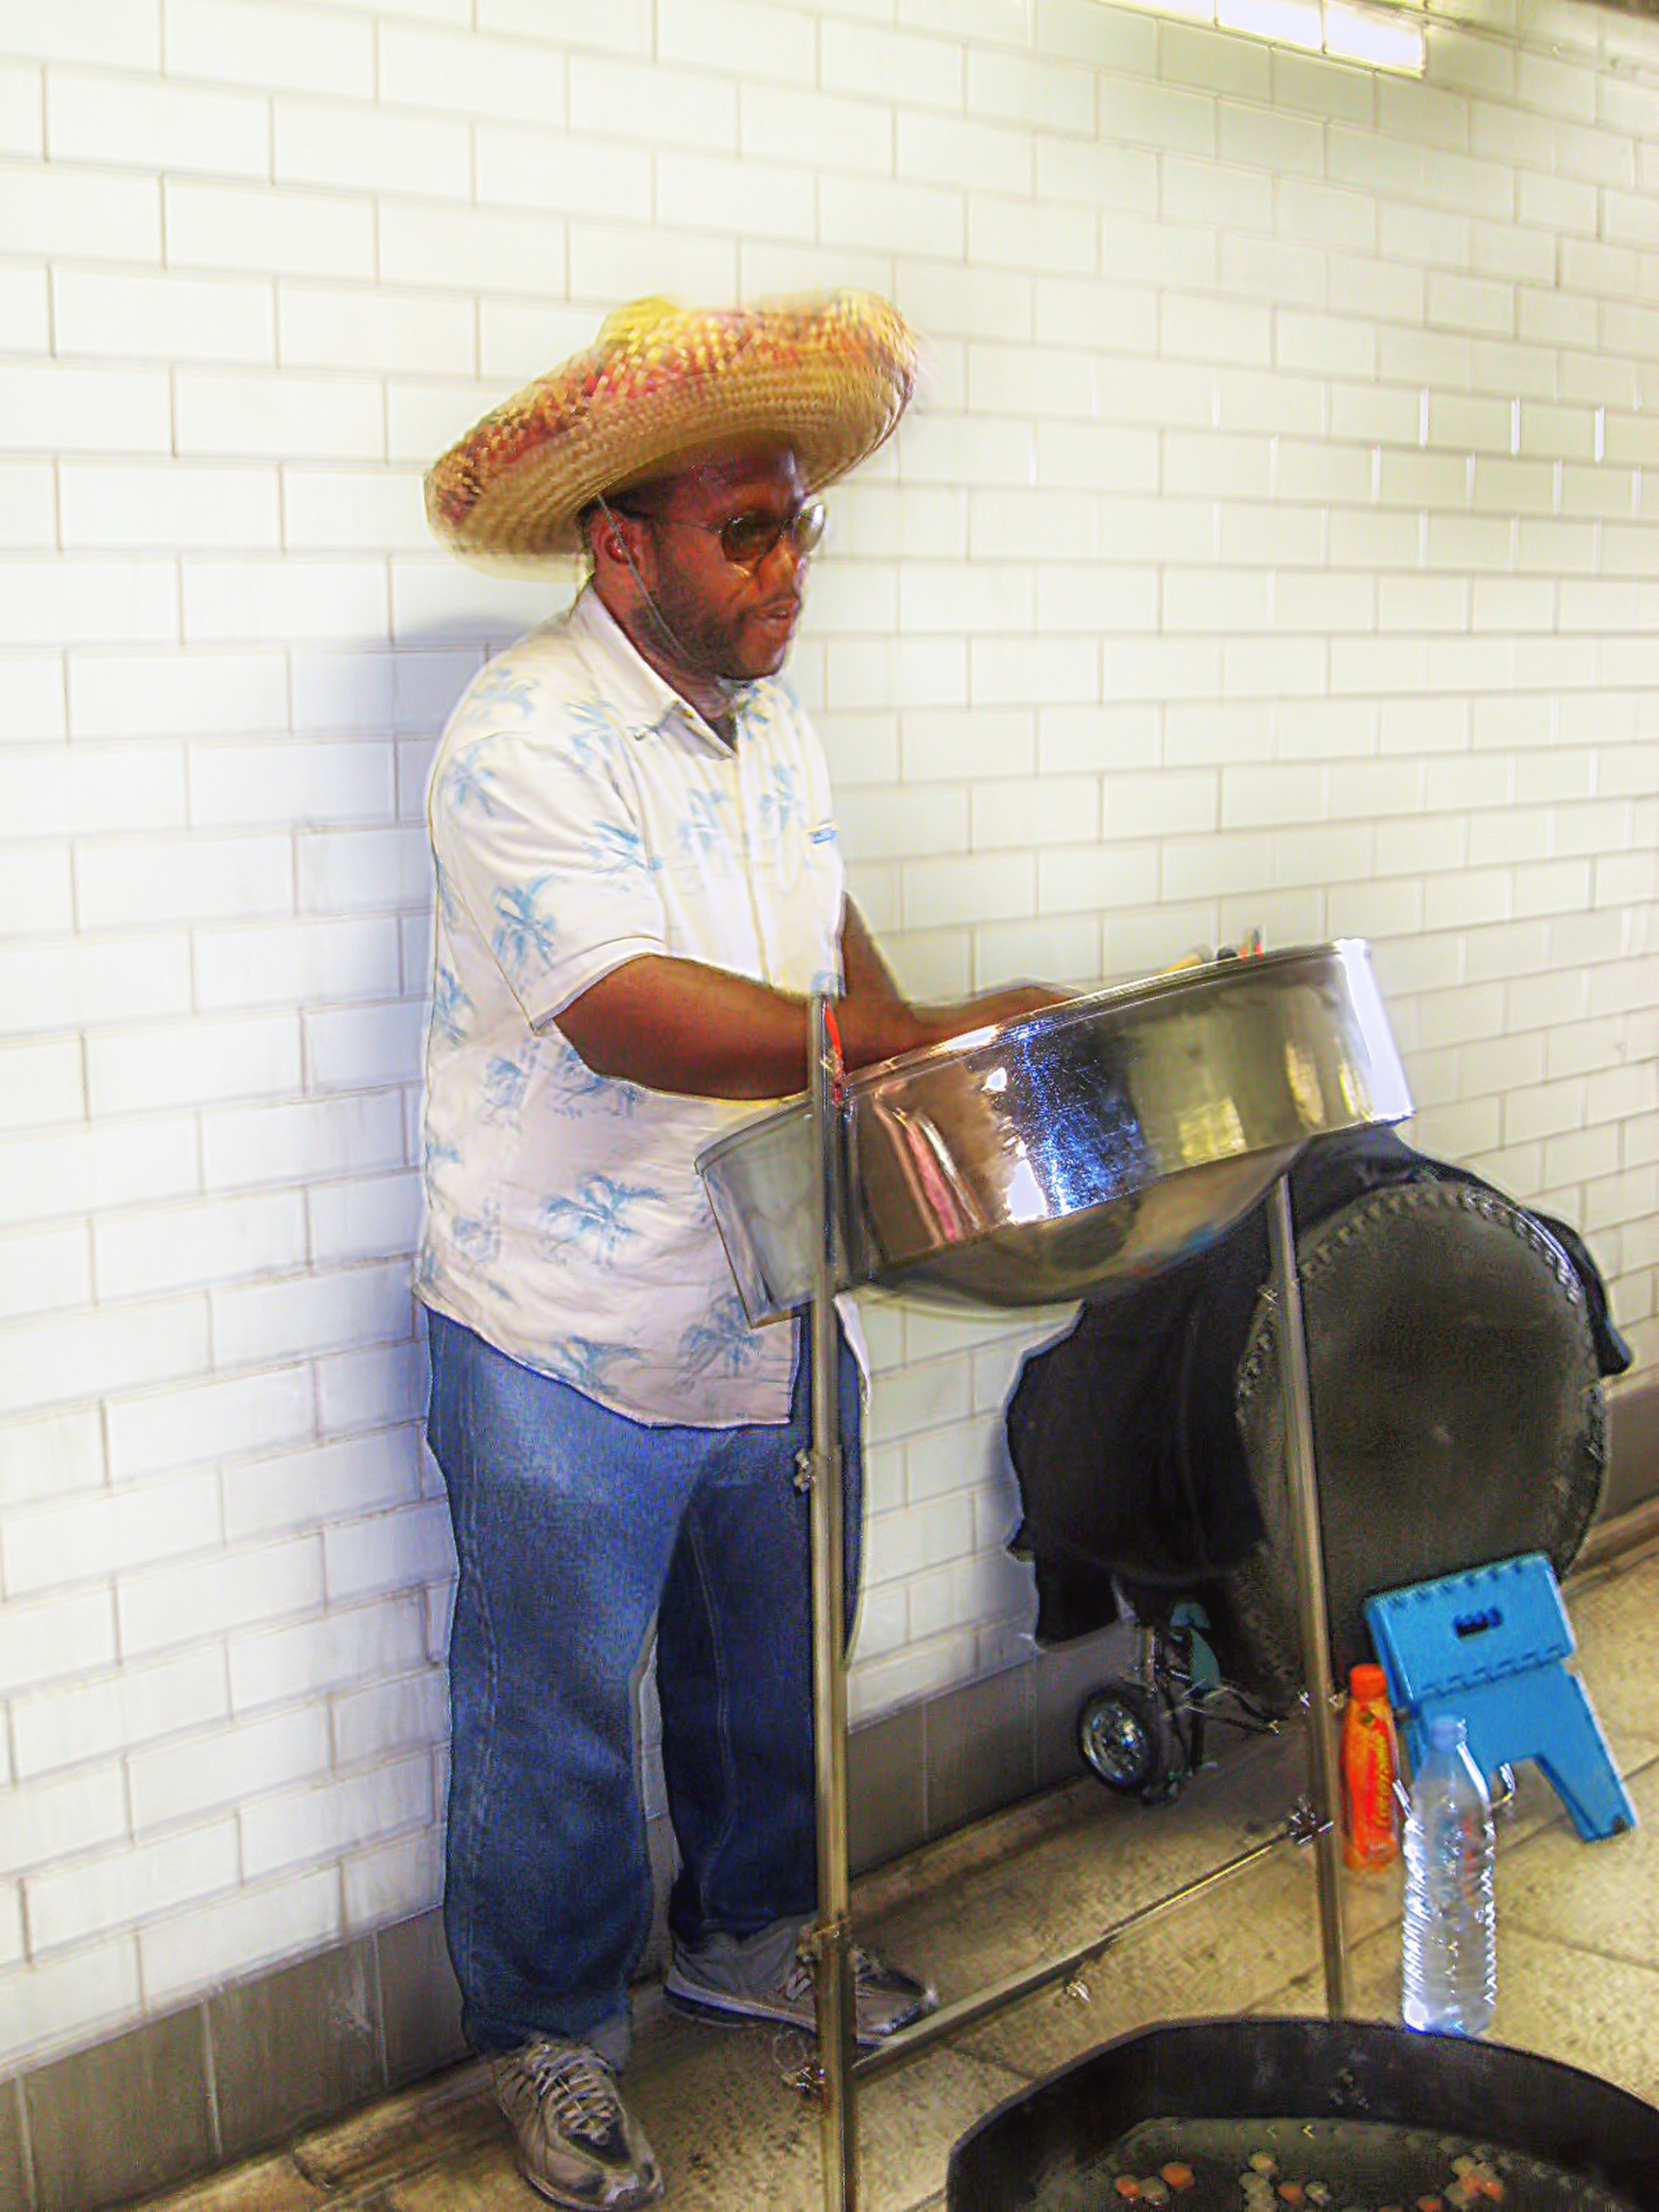
person, drum, london, english, busker, subway tunnel